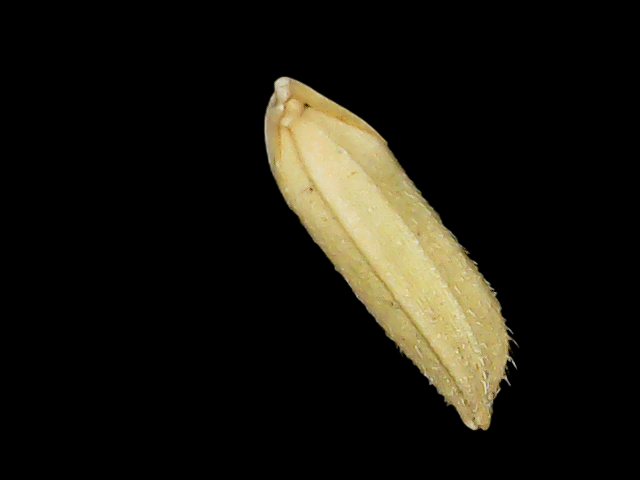
Rice variety: Binadhan26